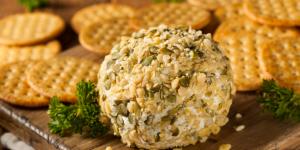
queso crema con ajonjoli